Dave's Killer Bread

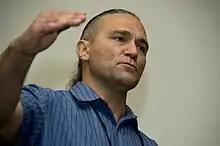
Brand founder Dave Dahl in 2008

Dave's Killer Bread is an American brand of organic whole-grain products. The company is also well known for "Second Chance Employment", an initiative which increases employment opportunities for people who have criminal backgrounds.